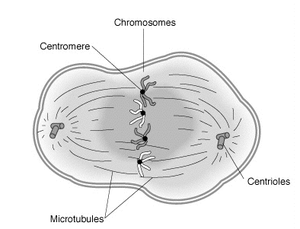
La métaphase est la seconde phase de la mitose et de la méiose.